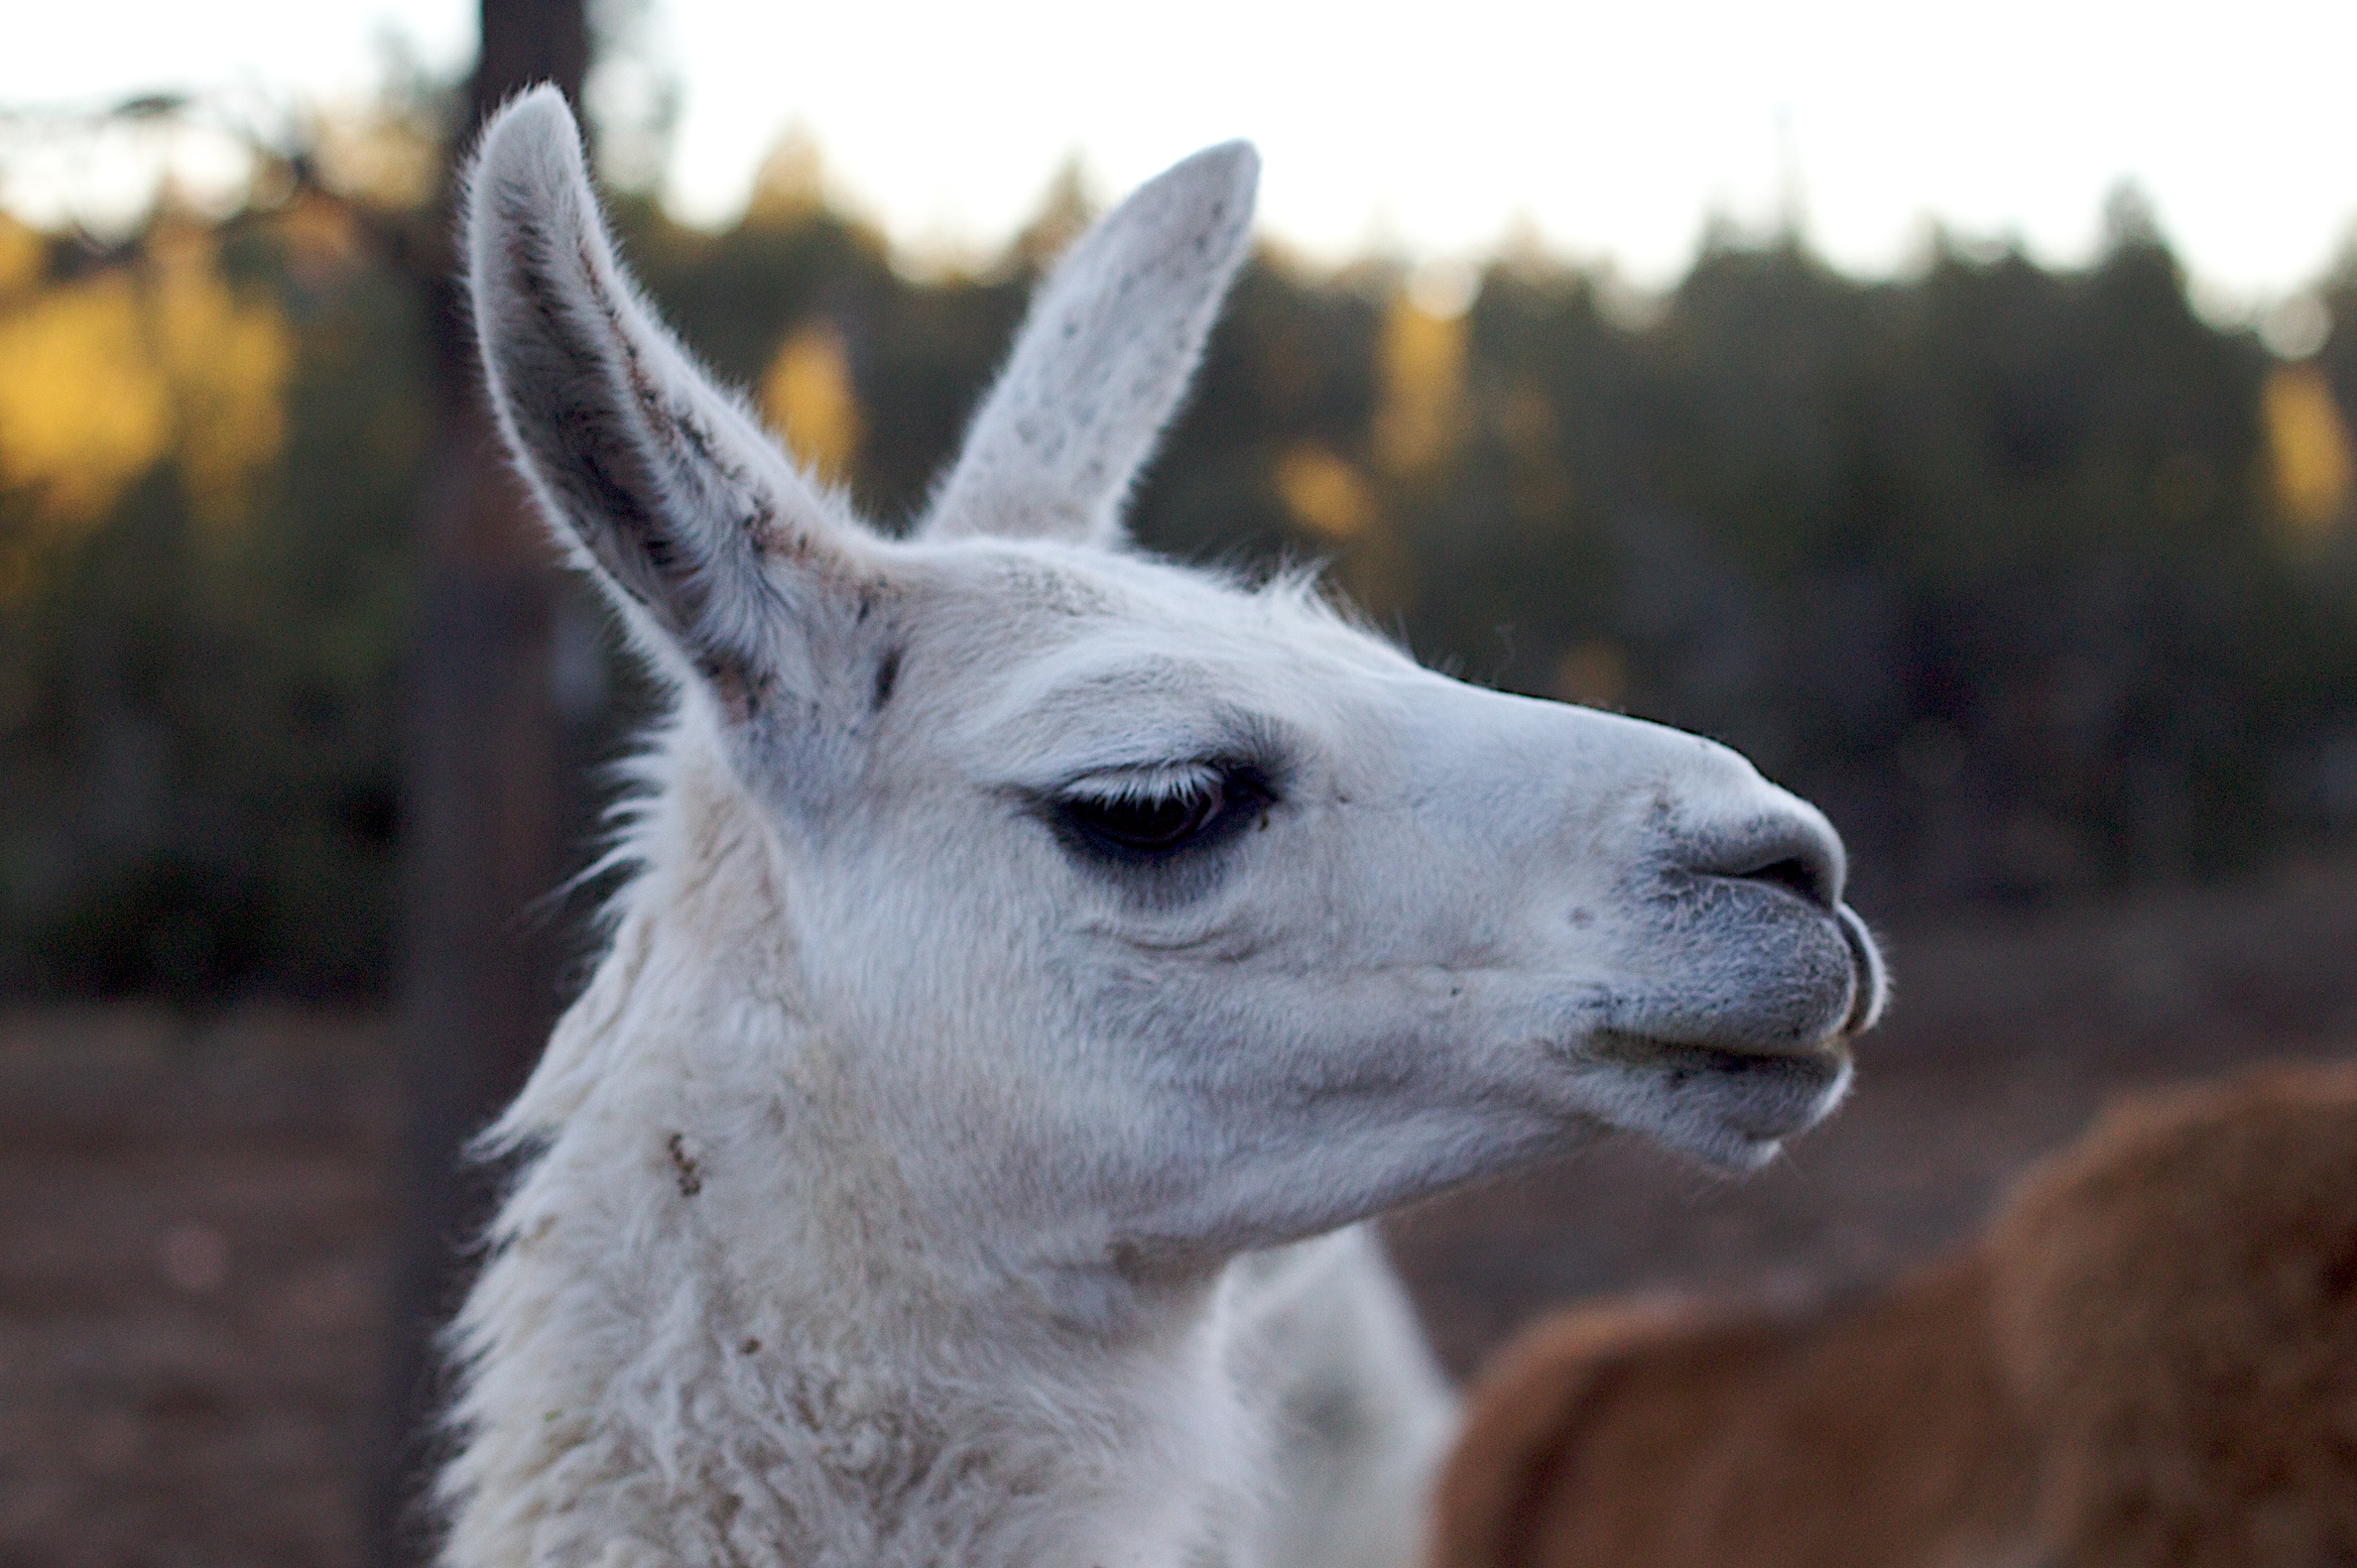
wildlife, mammal, fauna, llama, alpaca, vertebrate, plpconnectu, vicuna, guanaco, camel like mammal